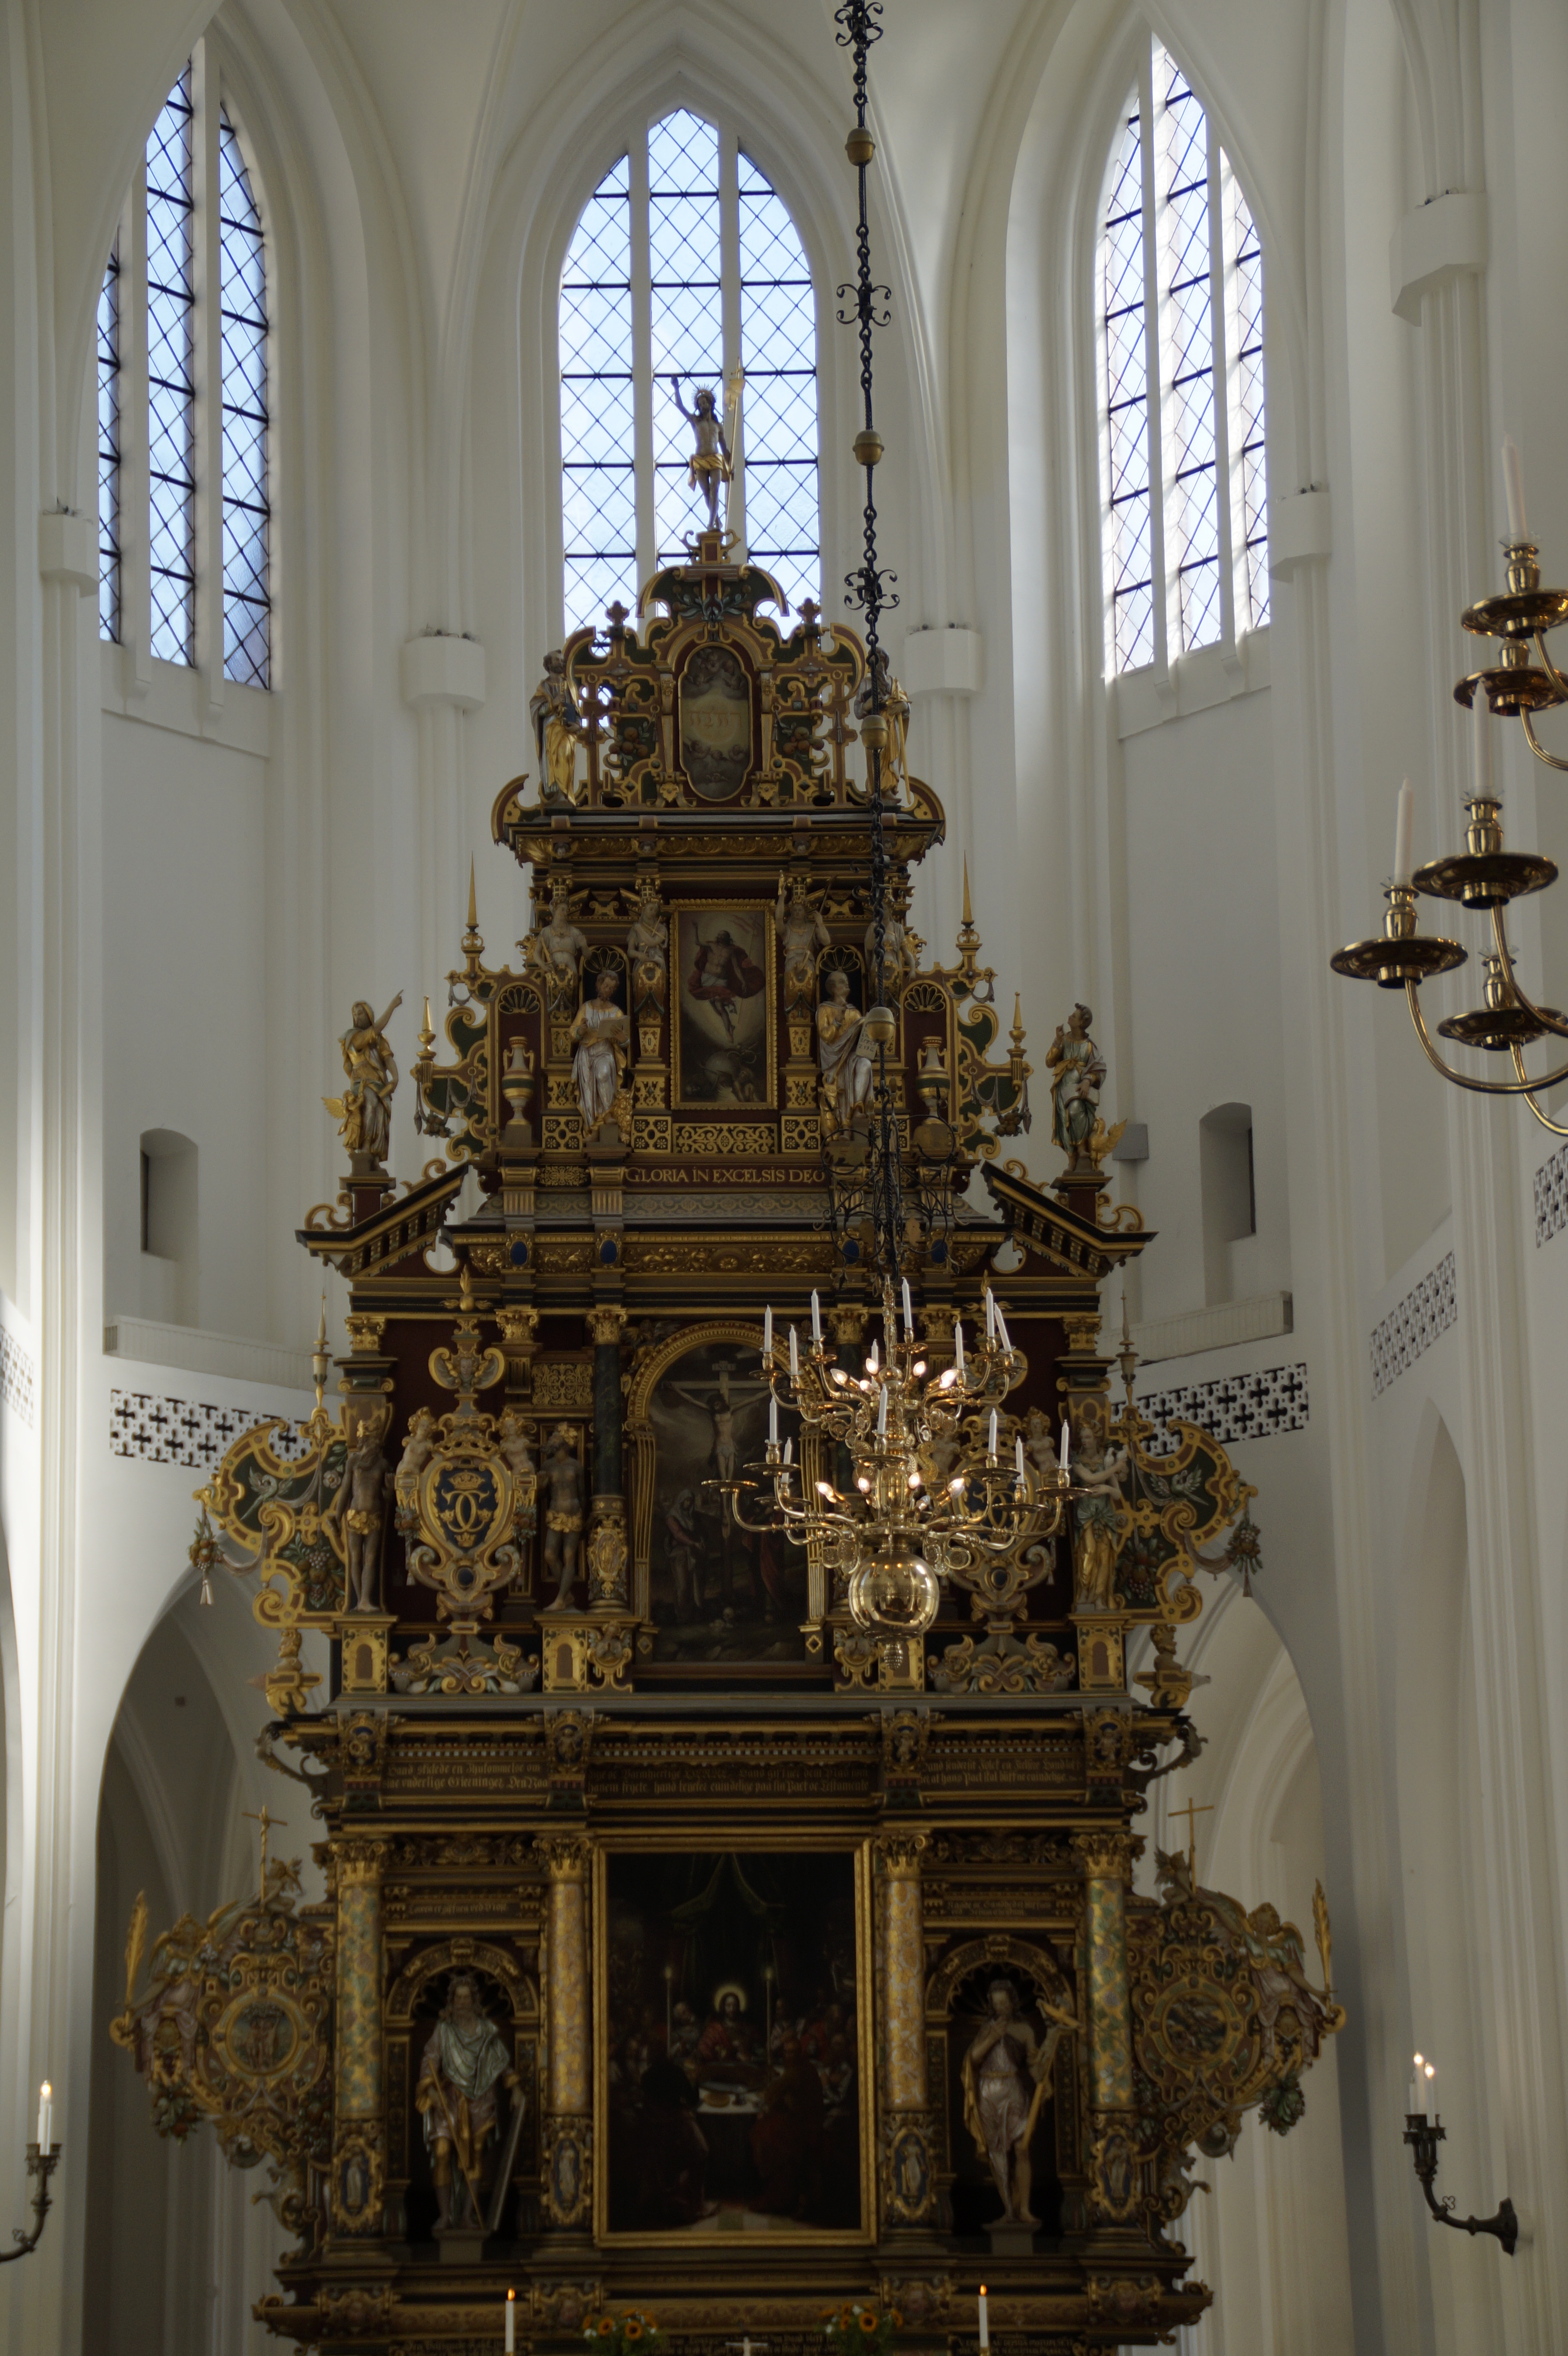
architecture, perspective, building, religion, church, cathedral, chapel, christian, place of worship, interior design, art, altar, faith, christianity, gilded, baroque, malmo